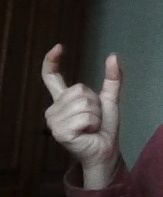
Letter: nun